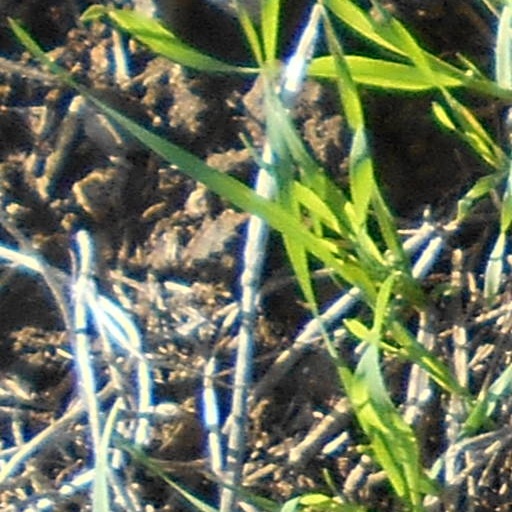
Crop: wheat